Beaver Valley, Delaware and Pennsylvania

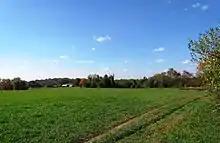
Trails crisscross the expanses of Beaver Valley.

Crisscrossing upland meadows and pristine streams, heavily wooded areas or lush valleys, Beaver Valley's extensive network of packed-earth paths offers a wide variety of terrain for a wide variety of recreational activities. Bikers, hikers, horseback riders, runners, birders, artists, cross country skiers, and dog walkers can frequently be seen taking advantage of what Beaver Valley offers.